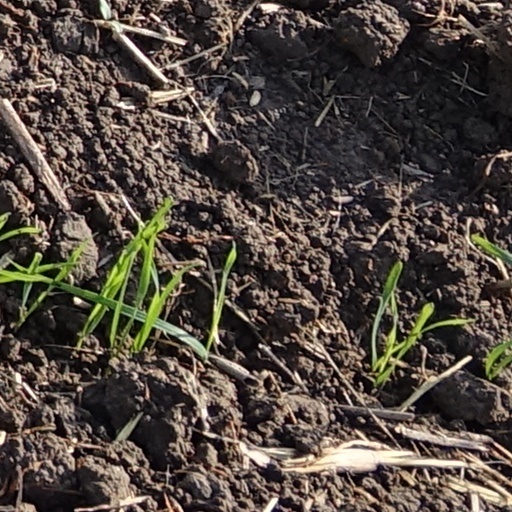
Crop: wheat